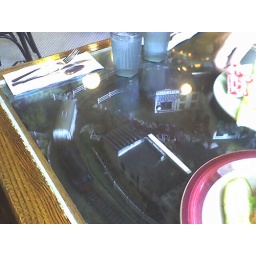
This table had a running HO-scale train under the glass. My sandwich is in the lower-right corner.